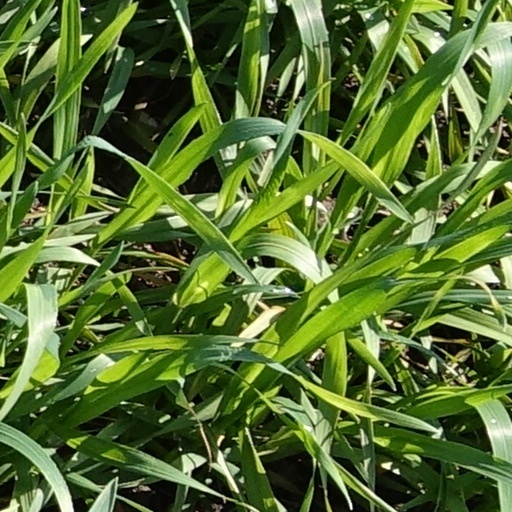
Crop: wheat